Wang Lianshou

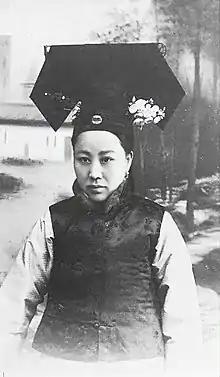
Wang Lianshou

Wang Lianshou (1887 — 3 February 1946) was a Chinese court lady. She was the imperial wet nurse of Puyi, the last Emperor of China and final ruler of the Qing dynasty. Wang played a prominent role in the nurture of Puyi. Puyi long regarded Wang Lianshou as his mother because of her dedication to him.